Fastest propeller-driven aircraft

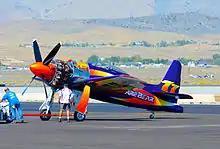
77 Grumman F8F-2 Bearcat (N-777L) Rare Bear world speed record holder at the 2014 Reno Air Races

The more "traditional" class of propeller-driven aircraft comprises those powered by piston engines, which include nearly all aircraft from the Wright brothers up through World War II. Today piston engines are used almost exclusively on light, general aviation aircraft. The official speed record for a piston plane was held by a modified Grumman F8F Bearcat, the "Rare Bear", with a speed of on 21 August 1989 at Reno, Nevada, United States of America. This record was retired as a new weight class based system was introduced to allow more pilots to set new records across a wider range of aircraft. On September 2, 2017, Steve Hinton Jr, in the modified North American P-51 Mustang "Voodoo" set the new record of in the C-1e class (the same weight class Rare Bear would fall into). This record is also the fastest for any propeller driven piston aircraft.